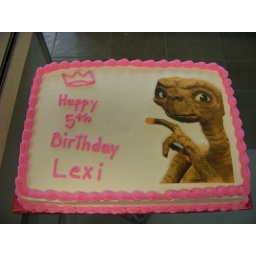
A 1/2 sheet white cake covered in white bittercream icing, accented with pink icing and topped with a picture of et